Inosine-5′-monophosphate dehydrogenase

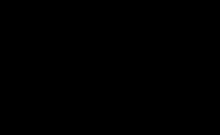
General mechanism used by the enzyme IMPDH to convert IMP to XMP. Only the purine portion of each molecule is shown.

The mechanism of IMPDH involves a sequence of two different chemical reactions: (1) a fast redox reaction involving a hydride transfer to NAD which generates NADH and an enzyme-bound XMP intermediate (E-XMP*) and (2) a hydrolysis step that releases XMP from the enzyme. IMP binds to the active site and a conserved cysteine residue attacks the 2-position of the purine ring. A hydride ion is then transferred from the C2 position to NAD and the E-XMP* intermediate is formed. NADH dissociates from the enzyme and a mobile active-site flap element moves a conserved catalytic dyad of arginine and threonine into the newly unoccupied NAD binding site. The arginine residue is thought to act as the general base that activates a water molecule for the hydrolysis reaction. Alternatively, molecular mechanics simulations suggest that in conditions where the arginine residue is protonated, the threonine residue is also capable of activating water by accepting a proton from water while transferring its own proton to a nearby residue.